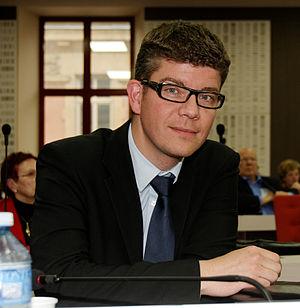
Beaucourt est une commune française située dans le département du Territoire de Belfort en région Bourgogne-Franche-Comté.
Cet article donne la liste des 348 sénateurs de la période comprise entre les deux élections sénatoriales, soit élus à l'issue des élections sénatoriales de 2011 ou 2014, soit suppléant les élus ayant été nommés au gouvernement ou décédés, soit élus à l'occasion d'élections sénatoriales partielles.
Cet article donne la liste des 348 sénateurs de la période comprise entre les deux élections sénatoriales, soit élus à l'issue des élections sénatoriales de 2014 ou 2017, soit suppléant les élus ayant été nommés au gouvernement ou décédés, soit élus à l'occasion d'élections sénatoriales partielles.